Peter Sellers on stage, radio, screen and record

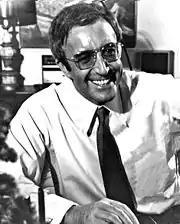
Sellers often characterised his appearances when he was hired for advertisements.

Sellers also appeared in supporting roles in a number of other radio programmes from the 1940s to the 1970s.